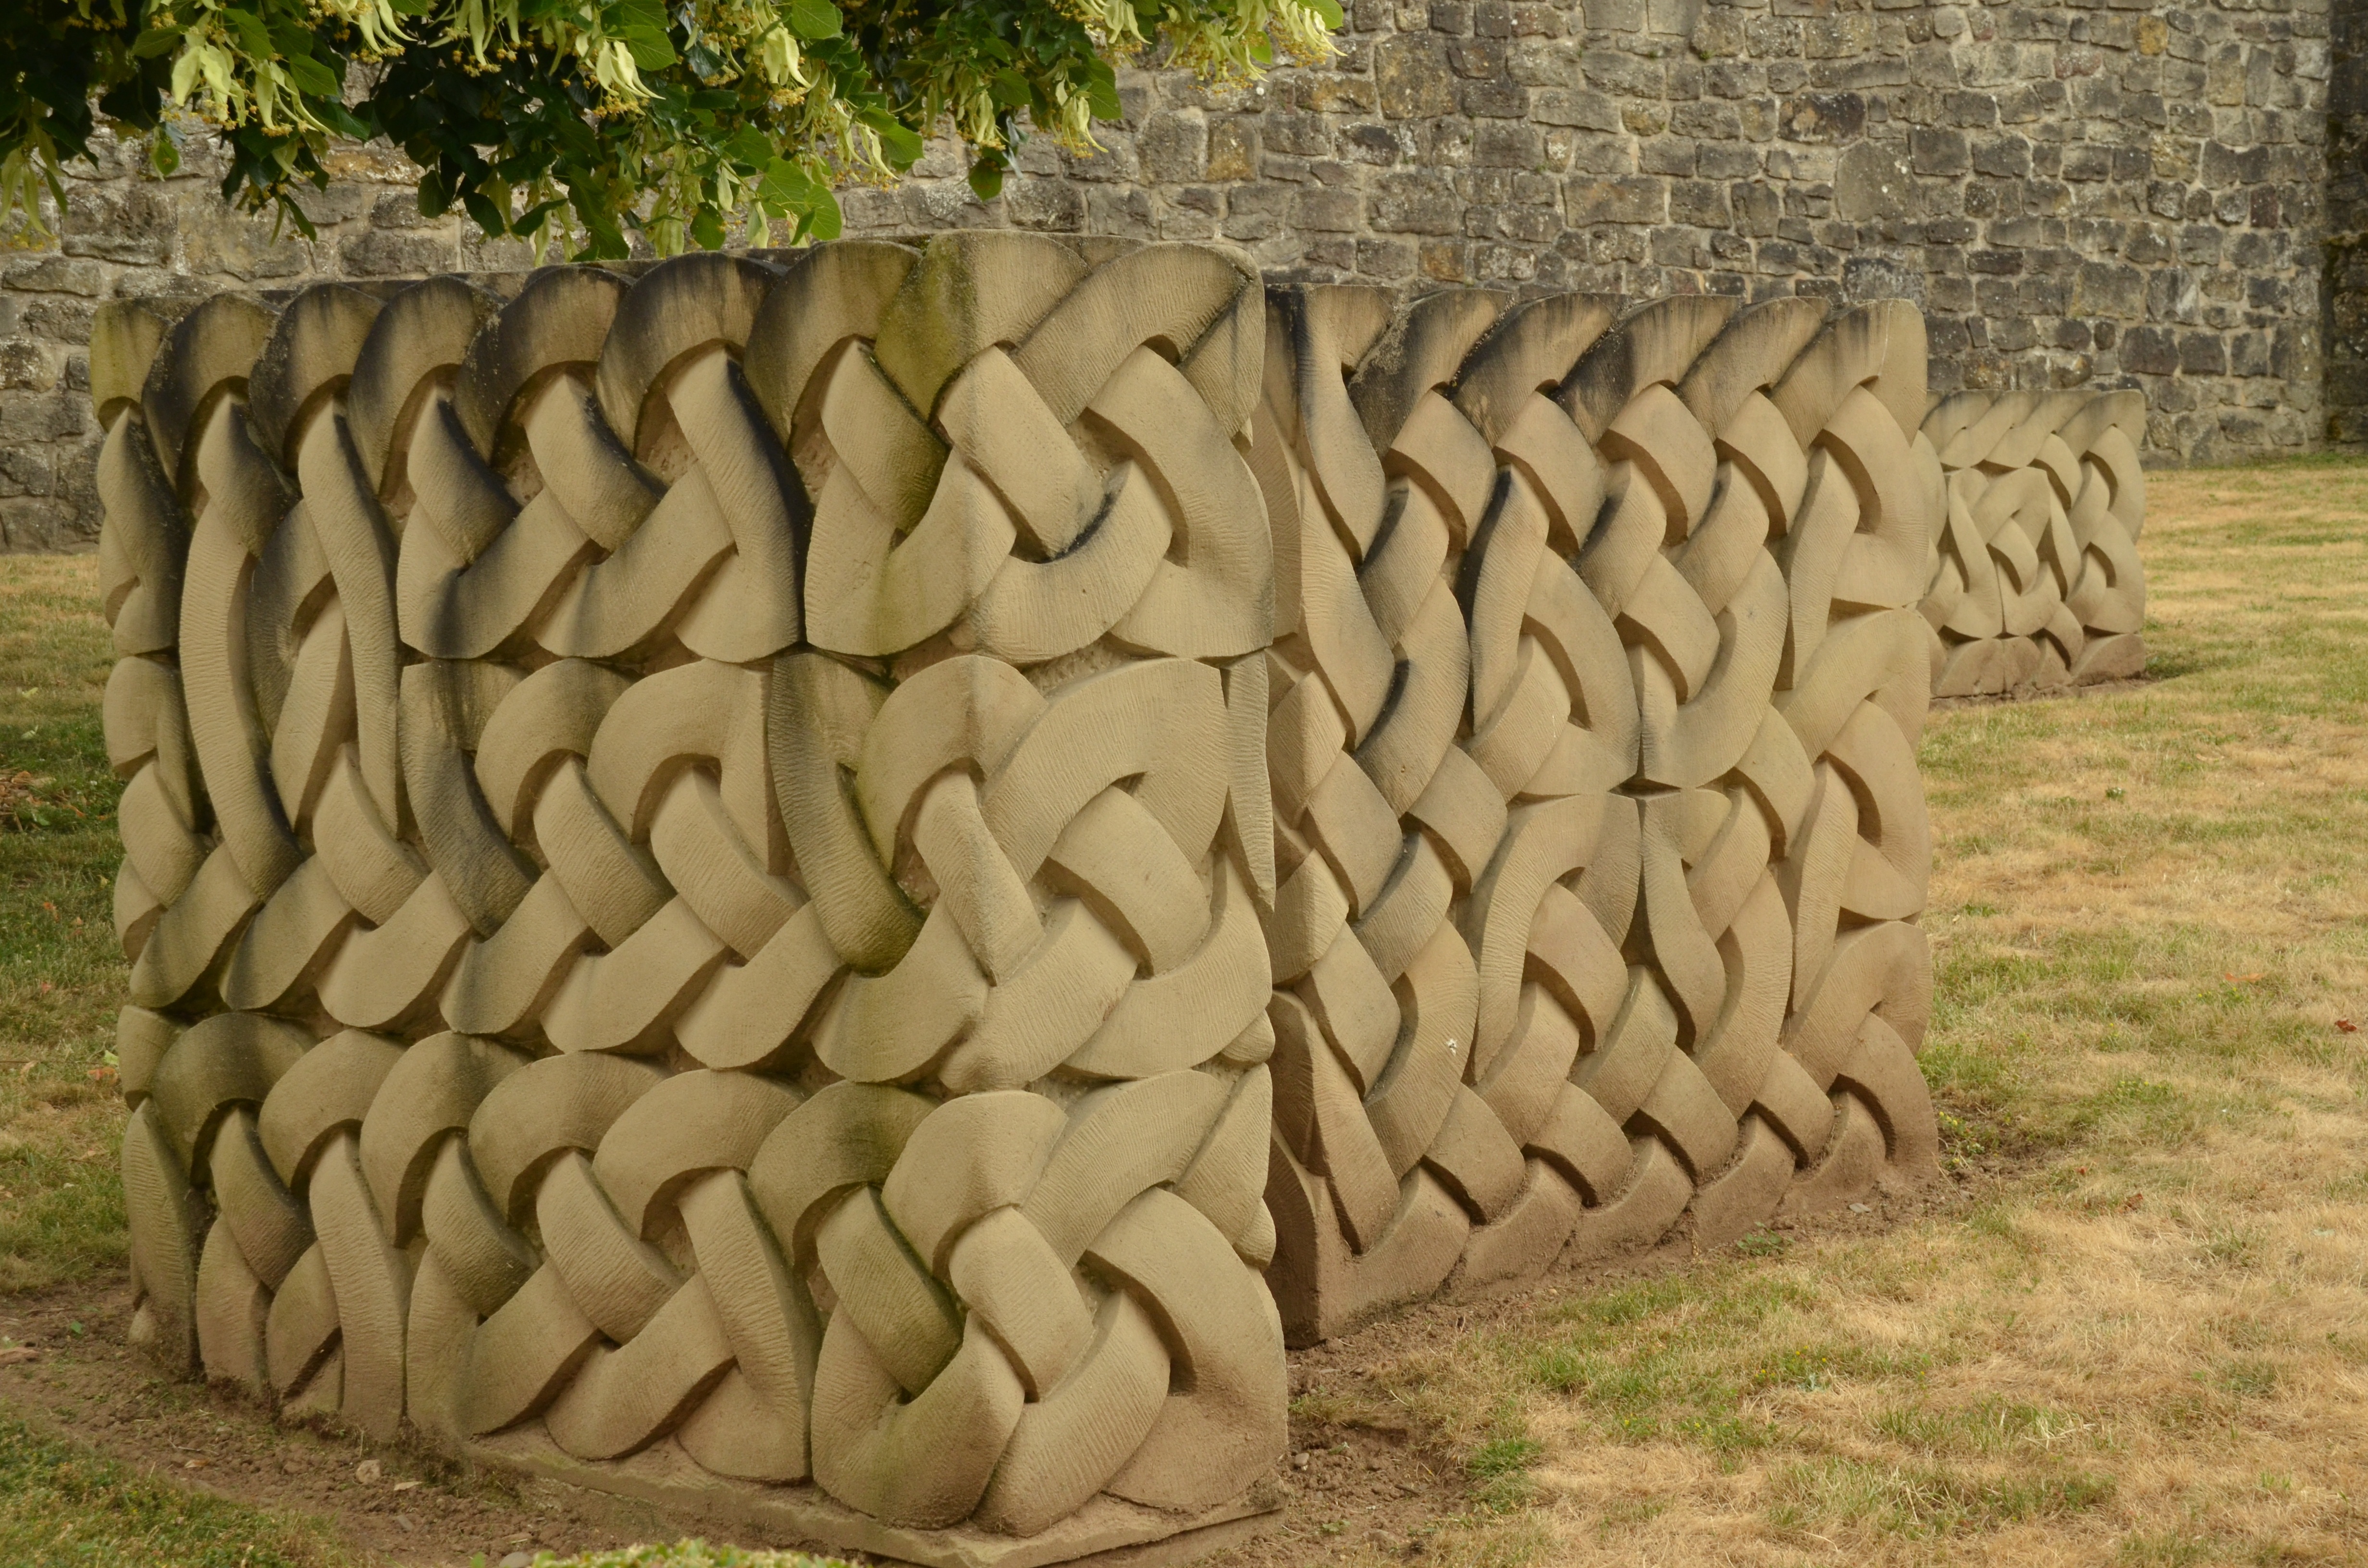
sand, rock, wood, wall, stone, sculpture, art, history, luxembourg, carving, relief, knot, celtic, stone carving, echternach, ancient history, outdoor structure